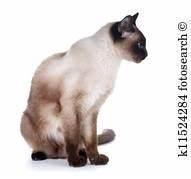
cat